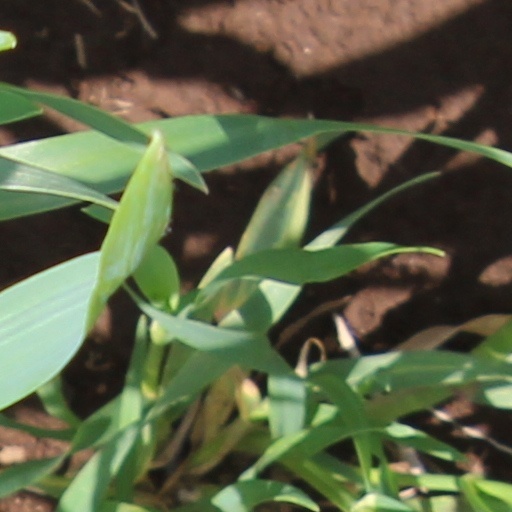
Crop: wheat